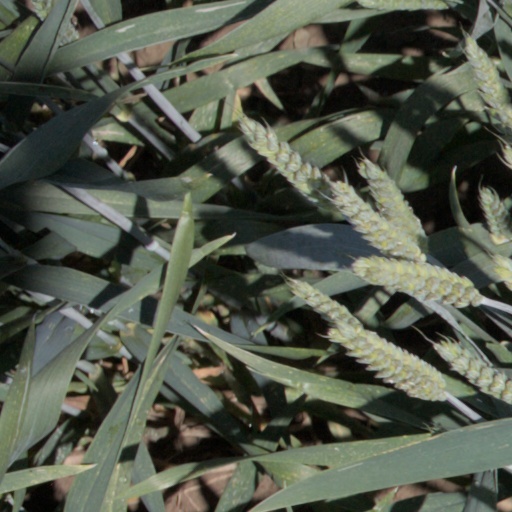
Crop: wheat